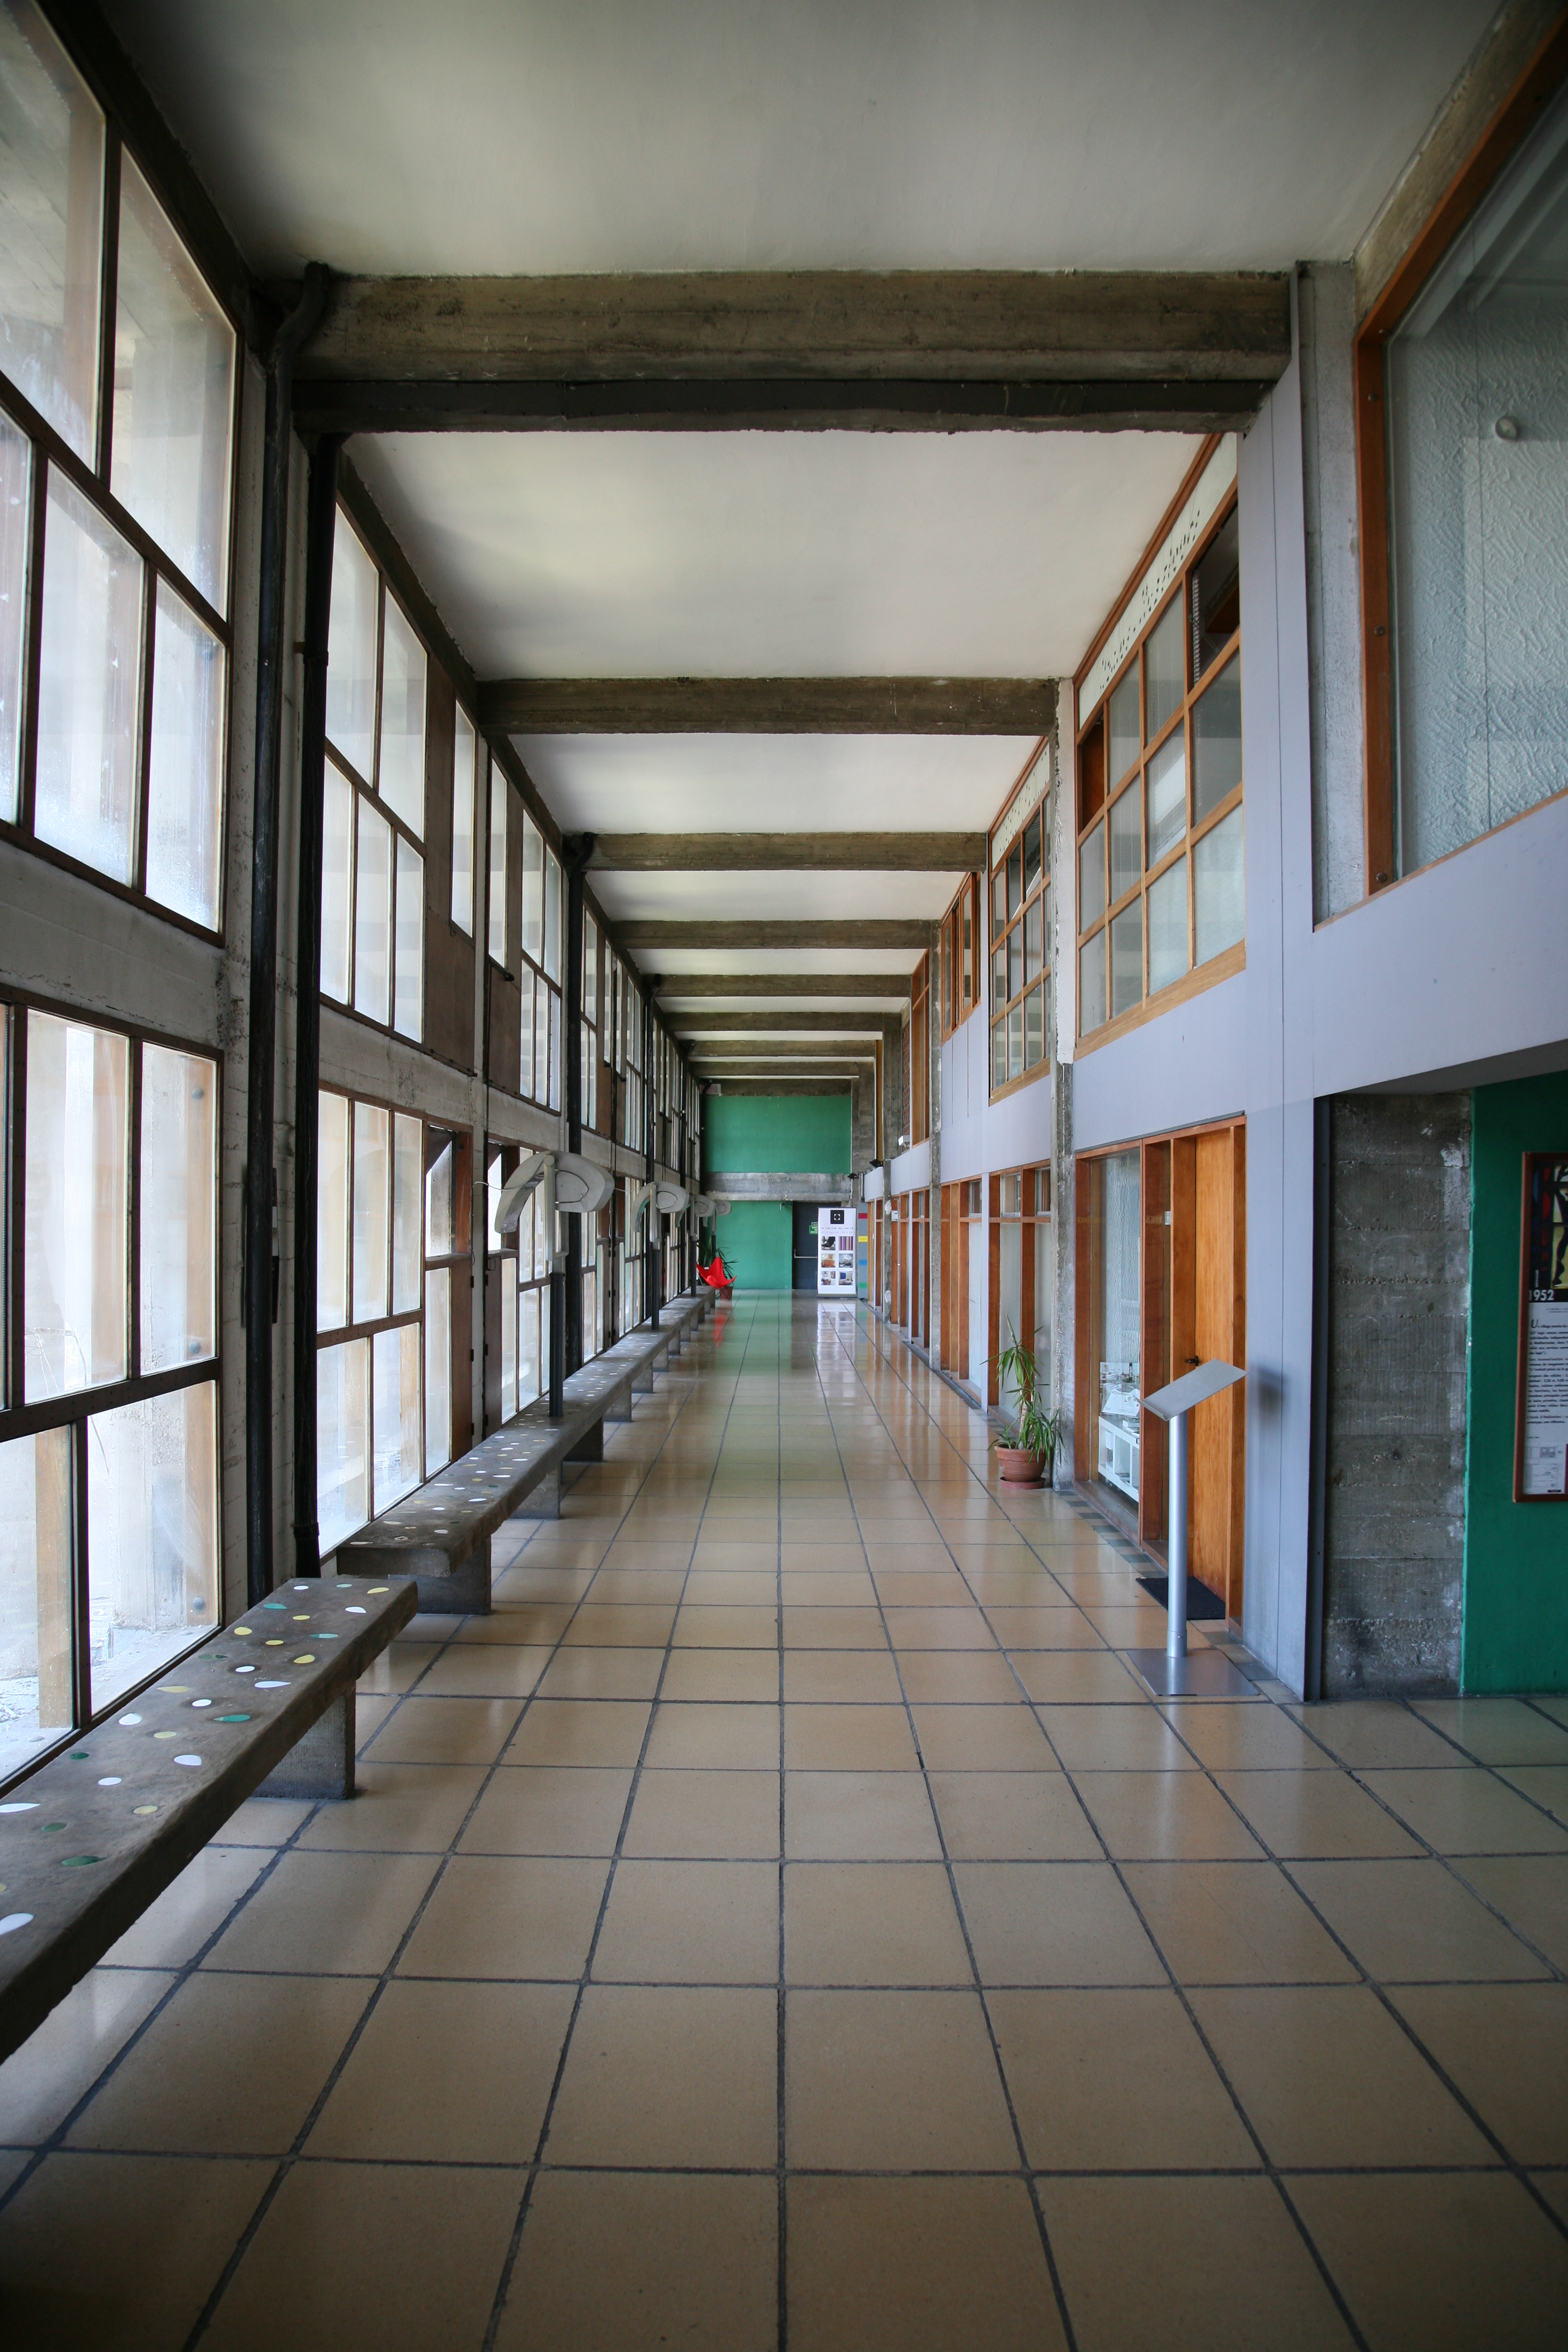
architecture, wood, floor, building, hall, professional, interior design, library, symmetry, batiment, tourist attraction, cit, collectif, marseille, bouchesdurhone, marseilles, lecorbusier, radieuse, cit radieuse, daylighting, urban area